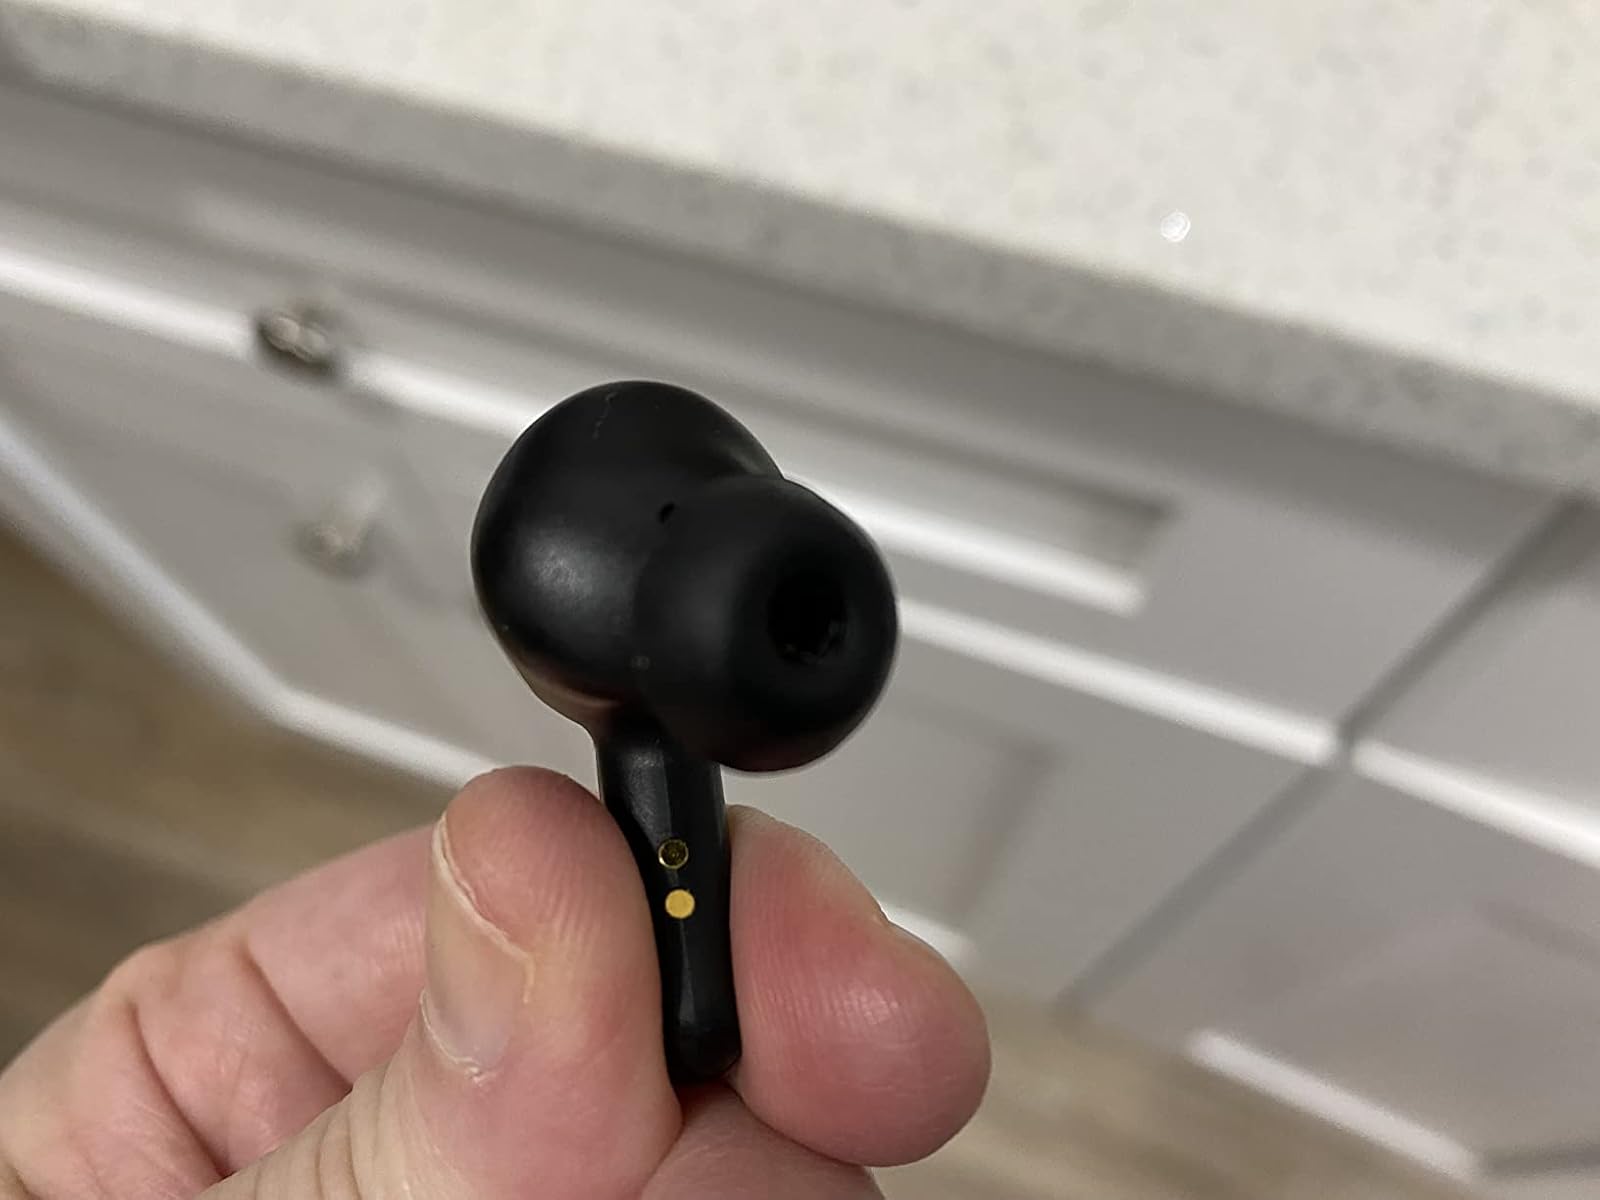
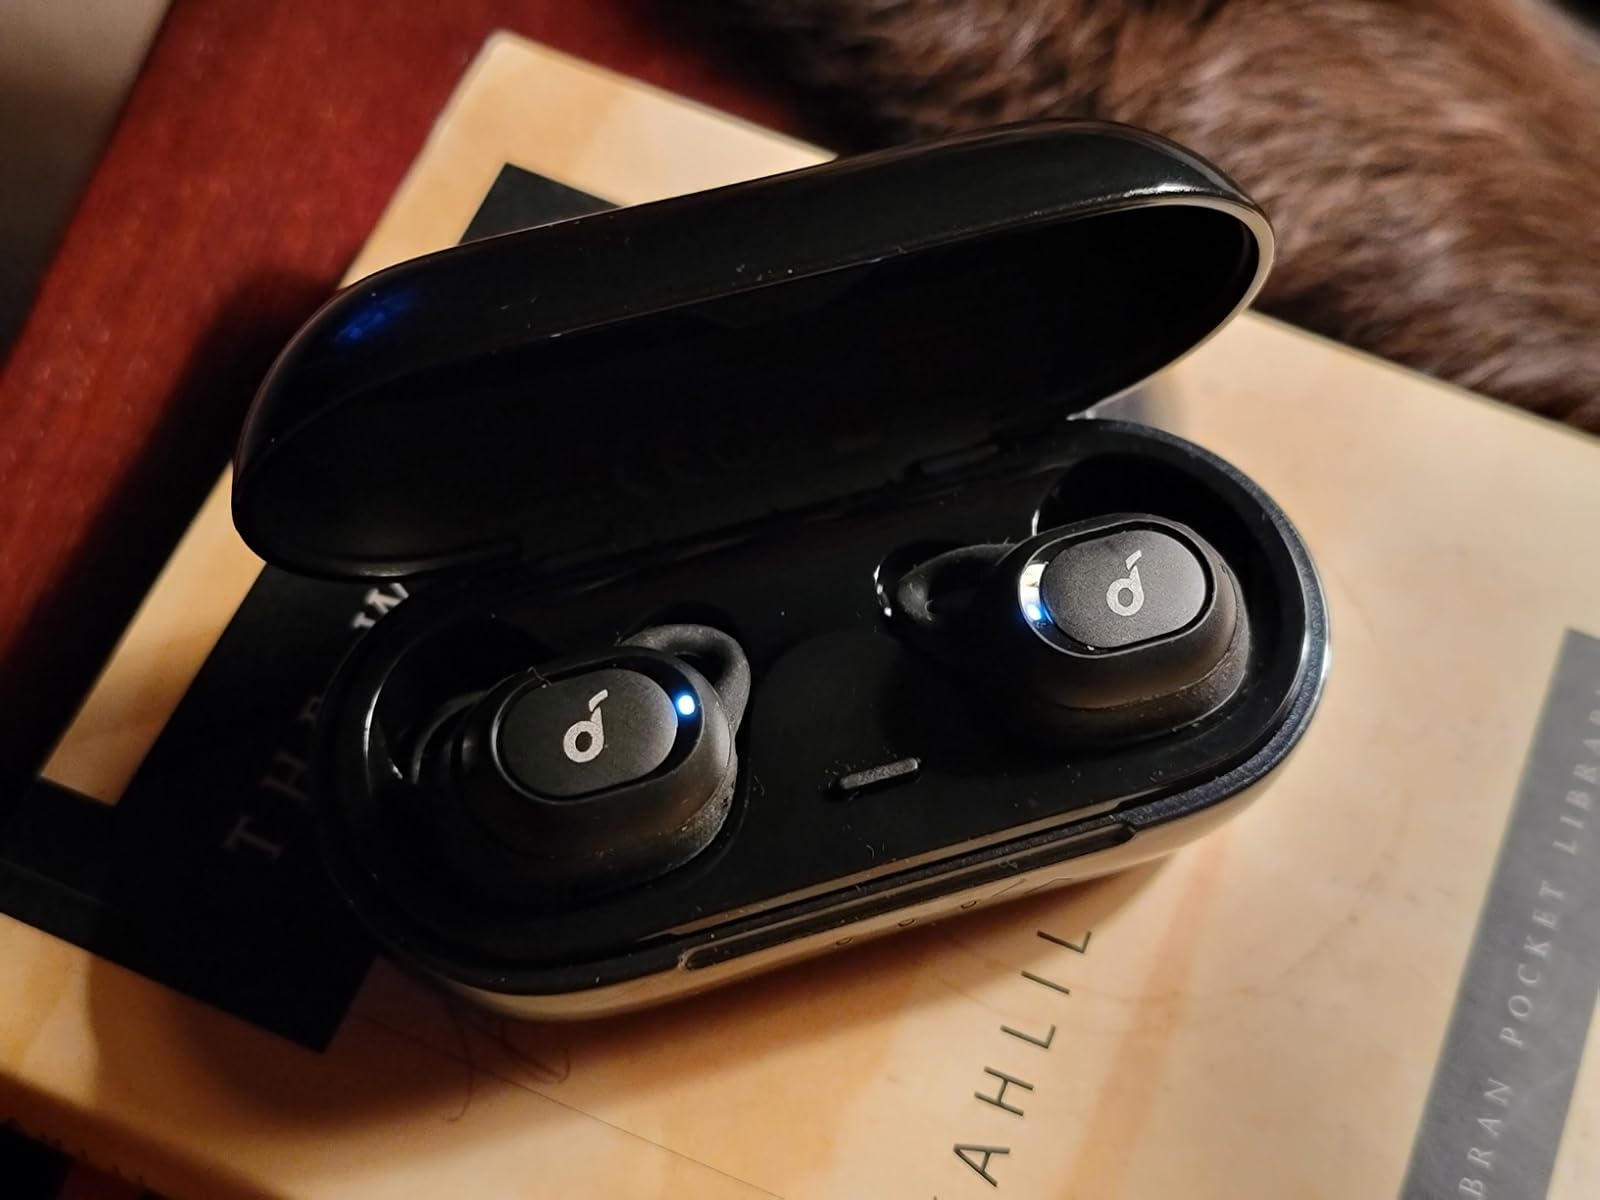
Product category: earbuds
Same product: no